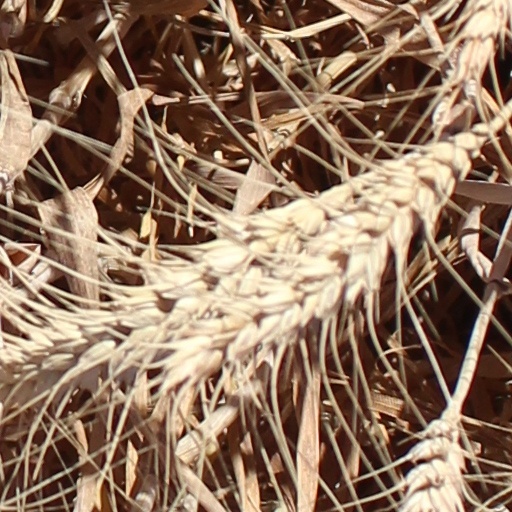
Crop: wheat